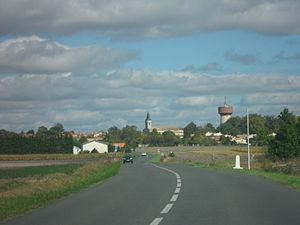
Vue de la commune d'Arvert